68th Golden Globe Awards

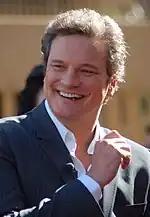
Colin Firth, Best Actor in a Motion Picture – Drama winner

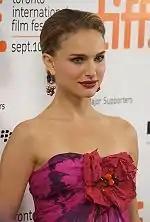
Natalie Portman, Best Actress in a Motion Picture – Drama winner

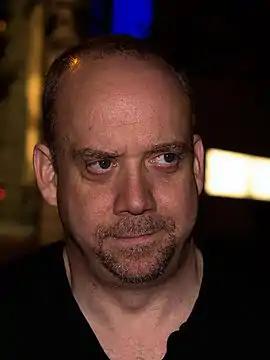
Paul Giamatti, Best Actor in a Motion Picture – Musical or Comedy winner

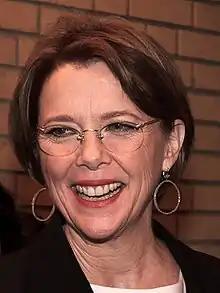
Annette Bening, Best Actress in a Motion Picture – Musical or Comedy winner

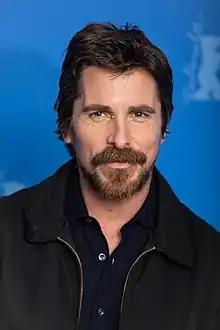
Christian Bale, Best Supporting Actor winner

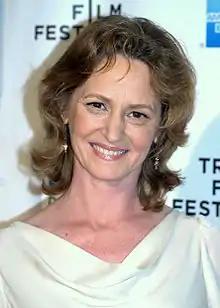
Melissa Leo, Best Supporting Actress winner

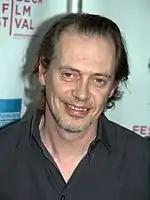
Steve Buscemi, Best Actor in a Television Series – Drama winner

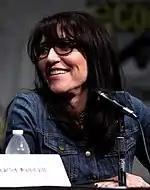
Katey Sagal, Best Actress in a Television Series – Drama winner

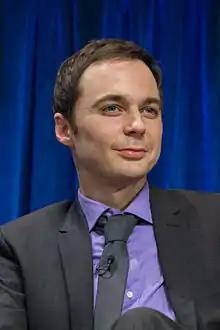
Jim Parsons, Best Actor in a Television Series – Musical or Comedy winner

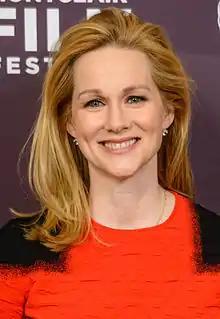
Laura Linney, Best Actress in a Television Series – Musical or Comedy winner

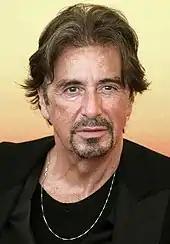
Al Pacino, Best Actor in a Miniseries or Television Film winner

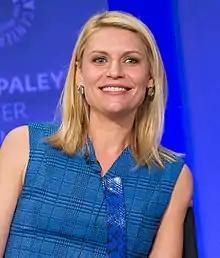
Claire Danes, Best Actress in a Miniseries or Television Film winner

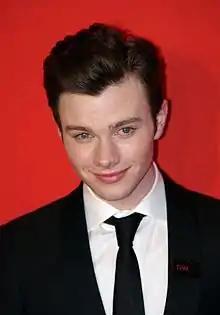
Chris Colfer, Best Supporting Actor in a Series, Miniseries, or Television Film winner

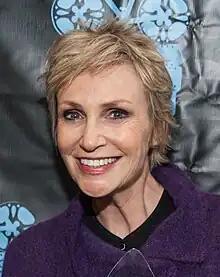
Jane Lynch, Best Supporting Actress in a Series, Miniseries, or Television Film winner

These are the nominees for the 68th Golden Globe Awards. Winners are listed at the top of each list.